Giacomo Simoncini

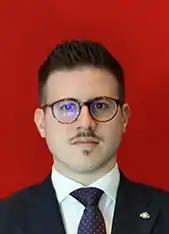

Giacomo Simoncini (born 30 November 1994) is a Sammarinese politician, sports executive and pharmacist, who served as the Captain Regent of San Marino with Francesco Mussoni from 1 October 2021 to 1 April 2022. At the time of his appointment, he was the youngest state leader in the world, and was the only head of state younger than the age of 30. A member of the Socialist Party, he has been a member of the Grand and General Council for the electoral alliance Noi per la Repubblica since 2019.